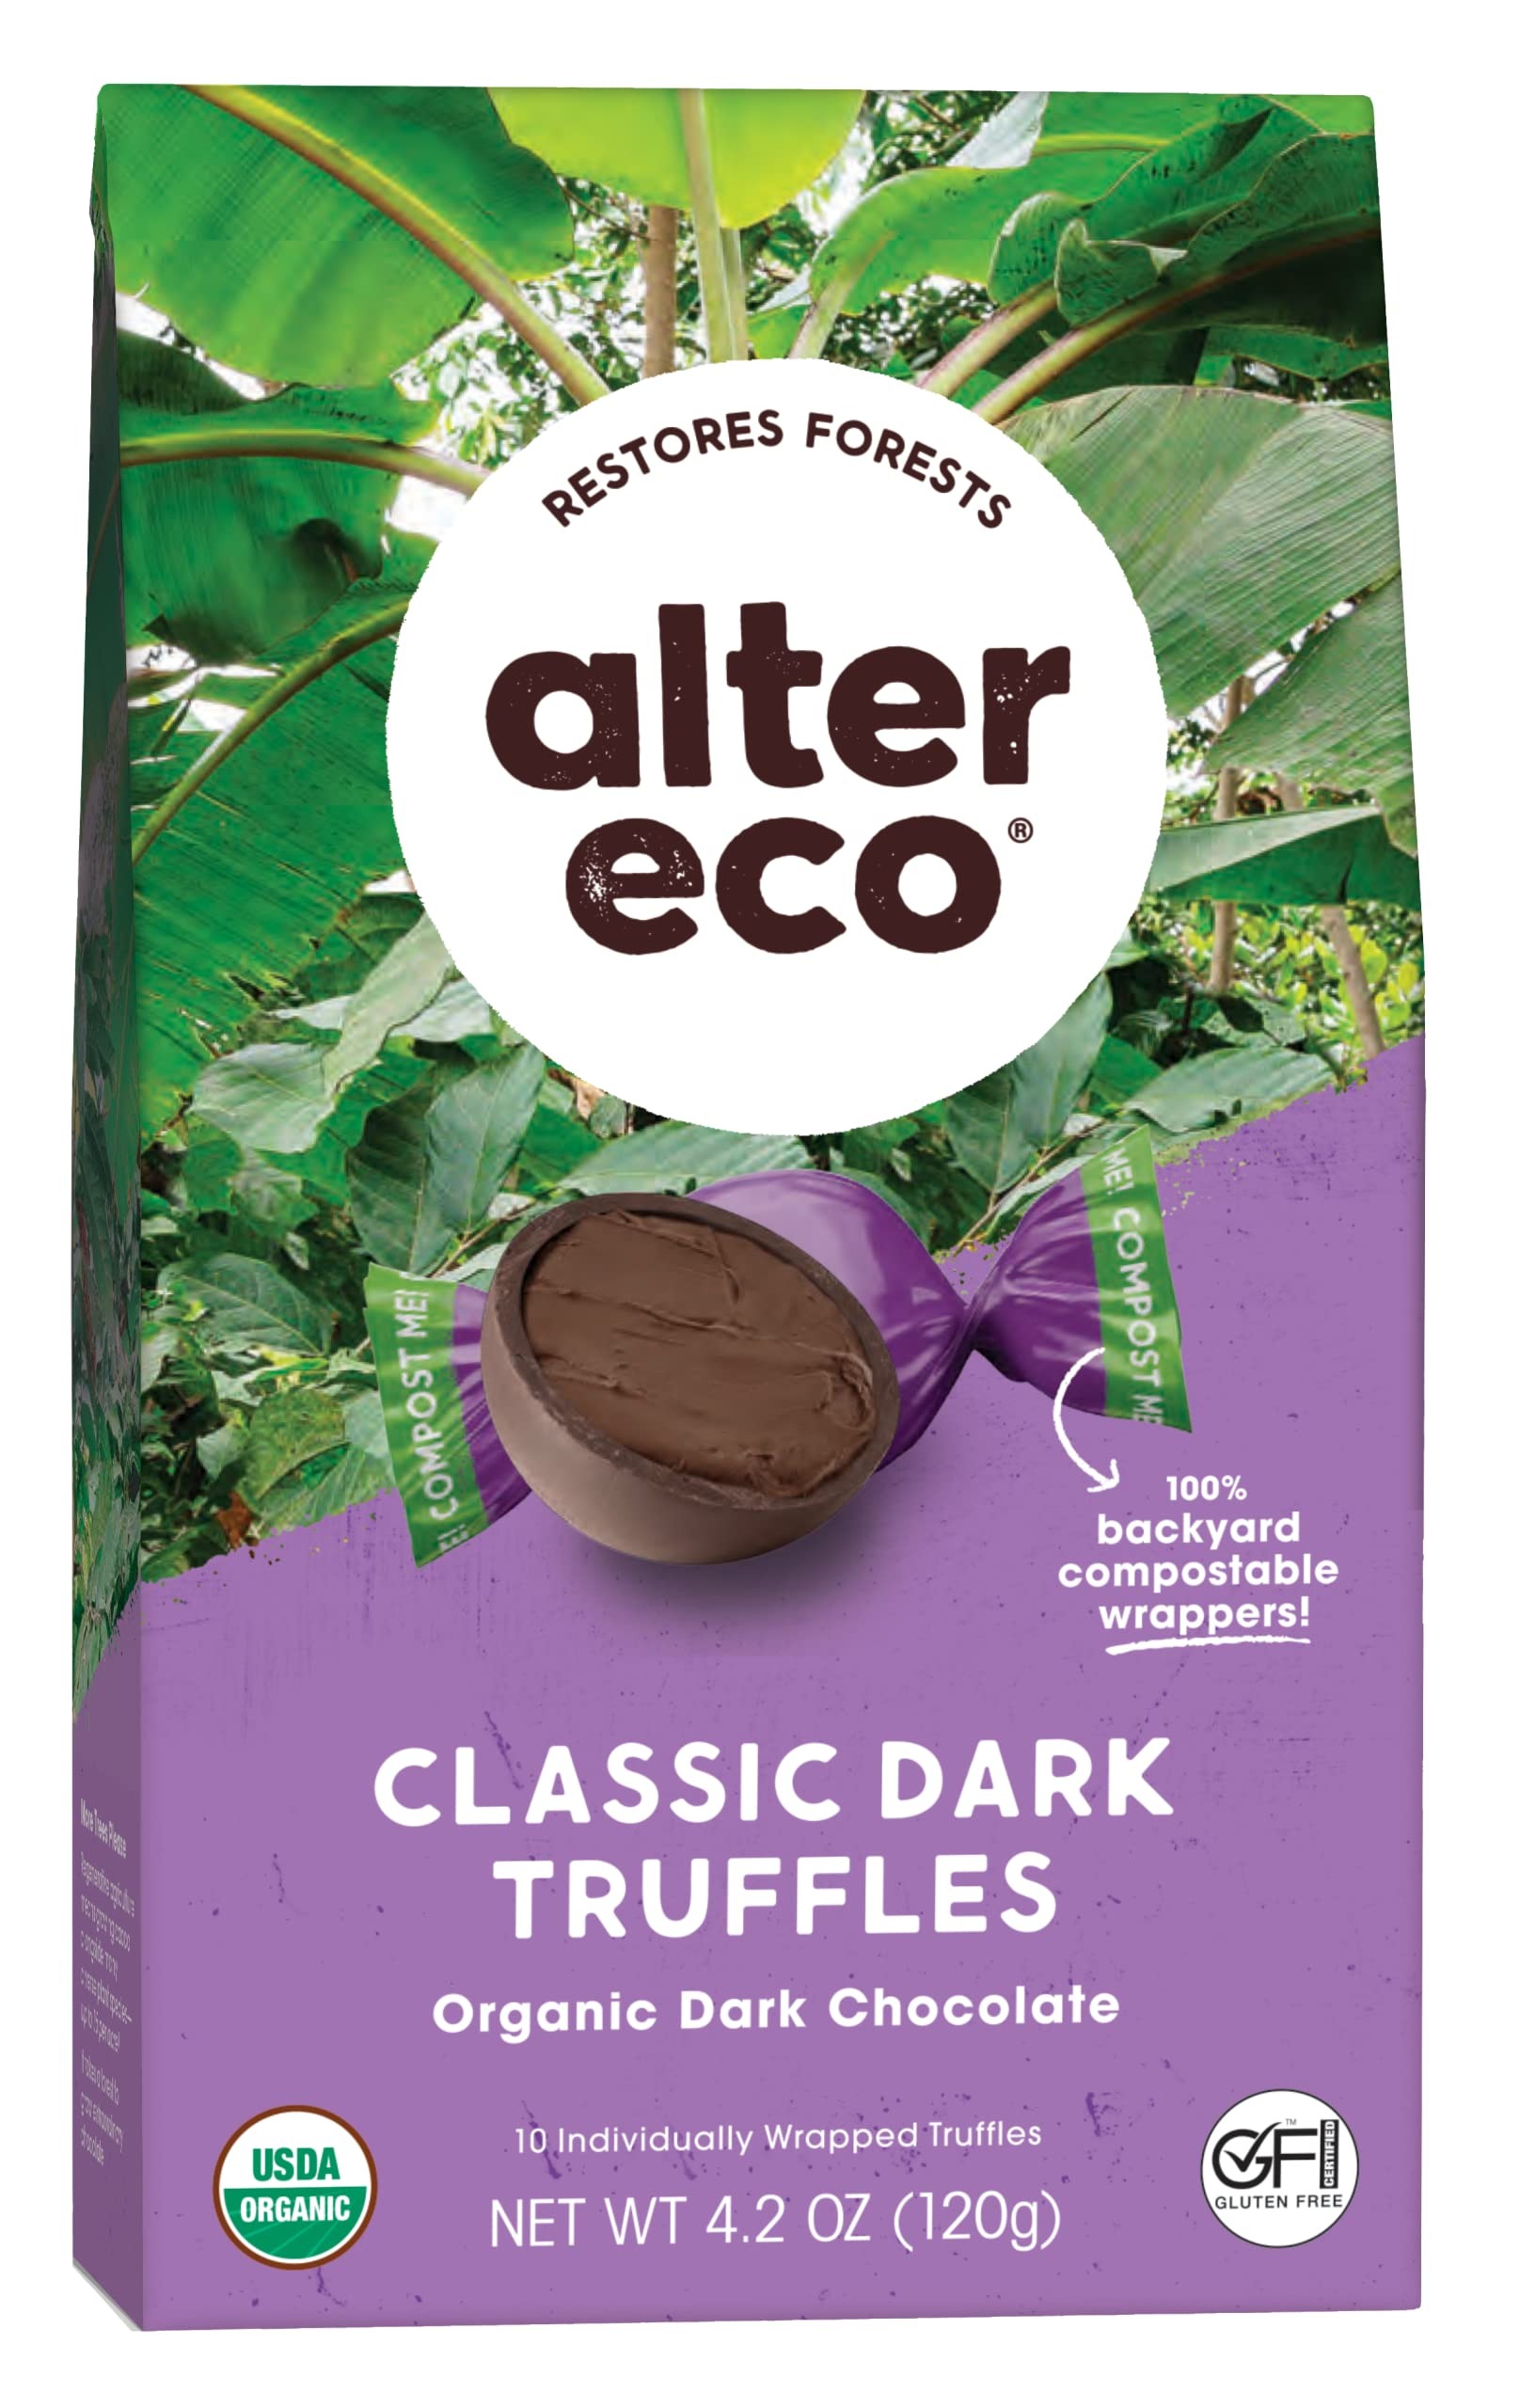
Item Name: Alter Eco |Classic Dark Chocolate Truffles | Pure Dark Cocoa, Fair Trade, Organic, Non-GMO, Gluten Free (10 Count (Pack of 1))
Bullet Point 1: CLASSIC TRUFFLES - MELTY, SILKY, GOODNESS - Fans of our award-winning bars will recognize the deepest, smoothest, Dominican dark chocolate surrounding these sumptuous truffles. Inside, cocoa butter and nourishing coconut oil unite for a creamy center.
Bullet Point 2: COMPOSTABLE WRAPPERS AND RECYCLABLE BOXES - Does it get any more sustainable? Our compostable wrappers and recyclable gables make every Truffle that much better.
Bullet Point 3: MADE WITH PURE COCONUT OIL - We make our Truffles with 100% pure Coconut Oil. We want you to have the best for your body, and your taste buds!
Bullet Point 4: ORGANIC & FAIR TRADE - Certified by the USDA Organic and Fair Trade! Our organic chocolate starts at the soil, and is finished with FSC Certified recyclable packaging.
Bullet Point 5: A NAME YOU CAN TRUST: Since 2005, Alter Eco has been a trusted name in delicious and eco-friendly snack foods. Because we use all natural, organic ingredients in our chocolate, it is more susceptible to melting when shipped to warmer locations.
Value: 1.0
Unit: Count

Price: 10.14